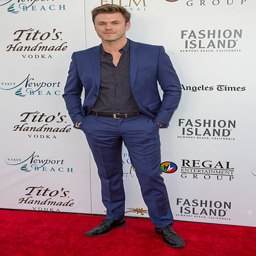
person attends the 17th annual festival opening night premiere of .